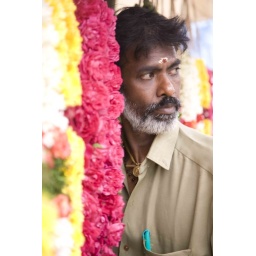
Man selling flower garlands at a street stall in Chennia